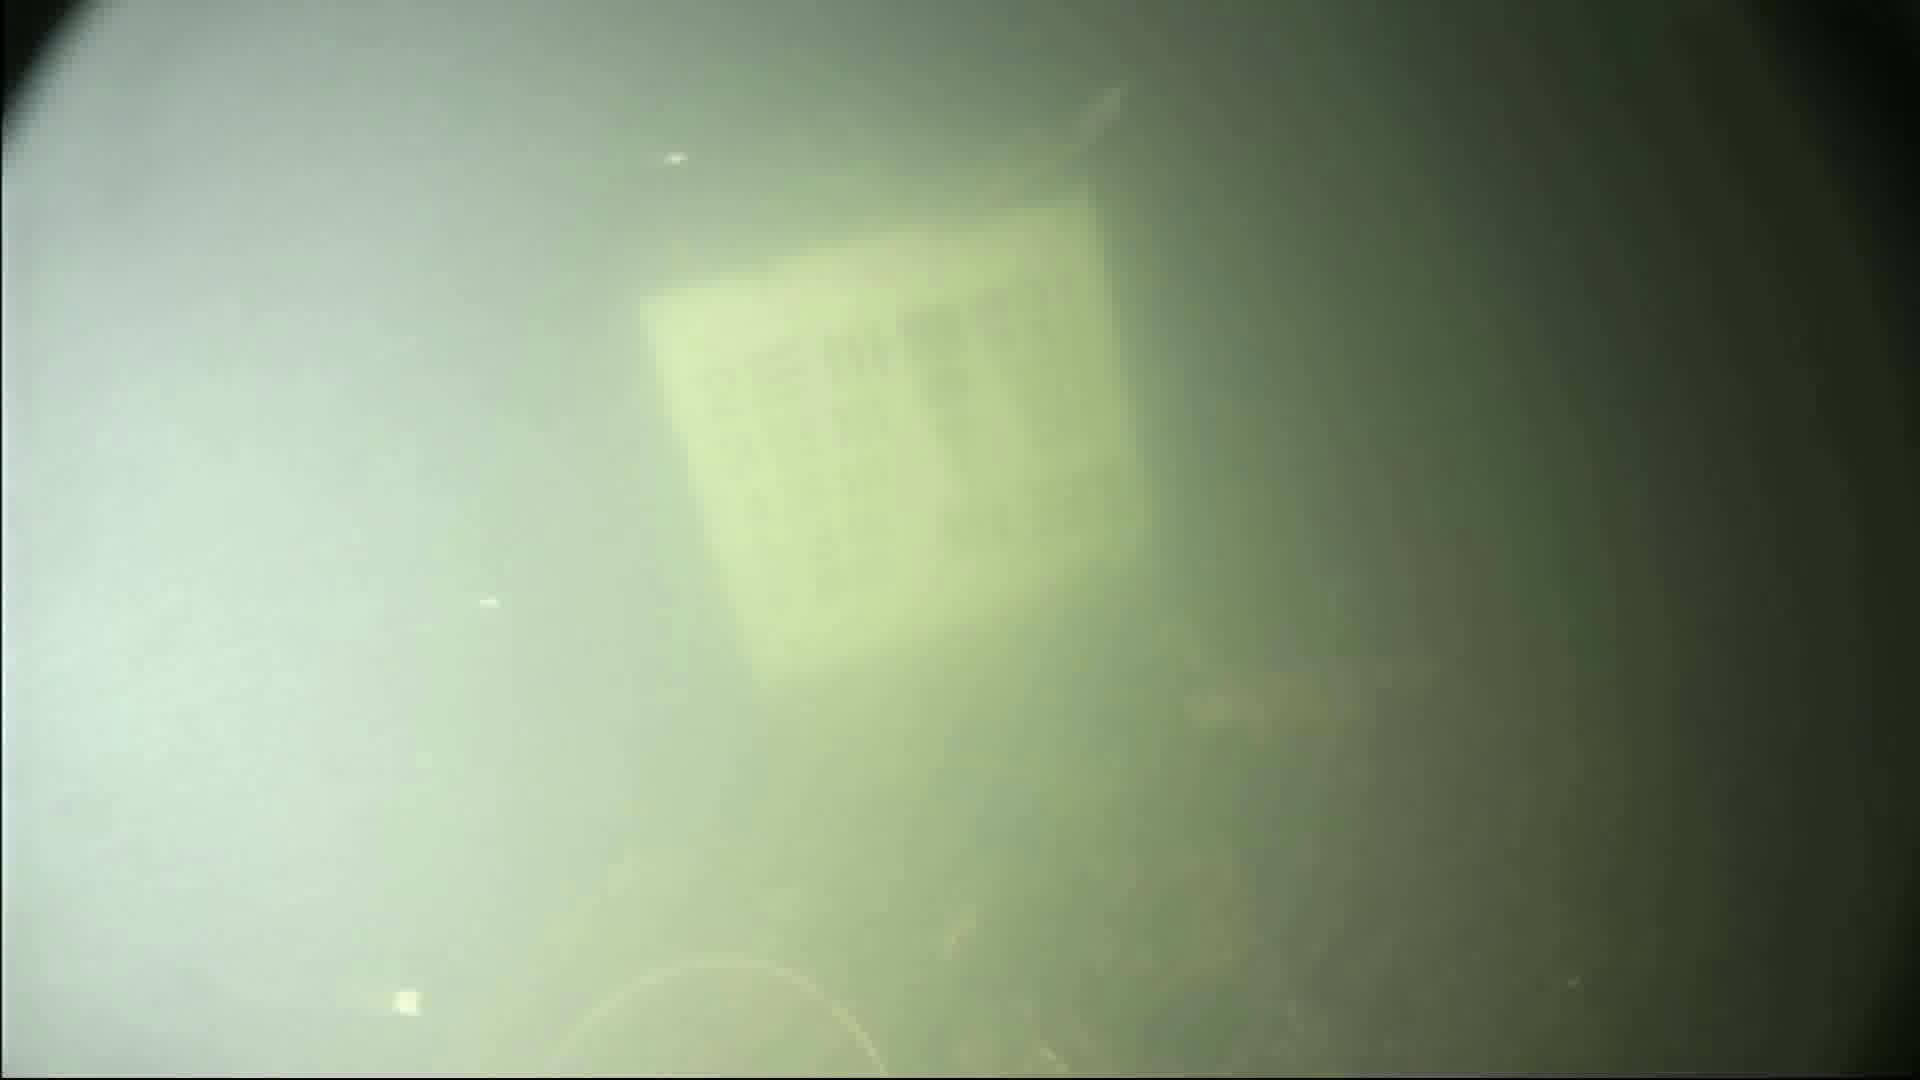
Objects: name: shrimp